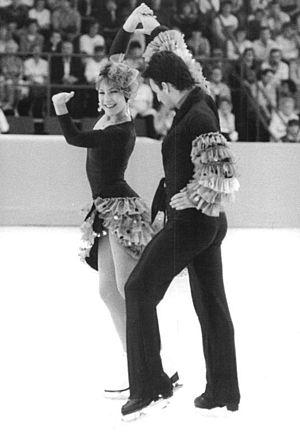
Robert McCall, né le 14 septembre 1958 à Halifax en Nouvelle-Écosse et mort le 15 novembre 1991 à Ottawa en Ontario, est un patineur artistique canadien. Il est notamment médaillé de bronze aux Jeux olympiques d'hiver de 1988 en danse sur glace avec sa partenaire Tracy Wilson.
Tracy Wilson, née le 25 septembre 1961 à Lachine au Québec, est une patineuse artistique canadienne. Elle est notamment médaillée de bronze aux Jeux olympiques d'hiver de 1988 en danse sur glace avec son partenaire Robert McCall.